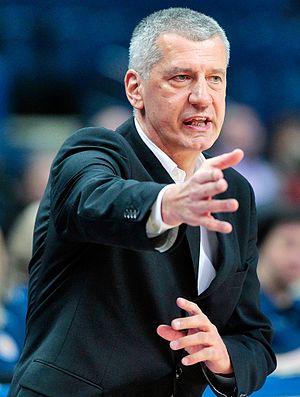
Aleksandar Petrović, né le 16 février 1959 à Sibenik, est un entraîneur croate de basket-ball.